Filip Salač

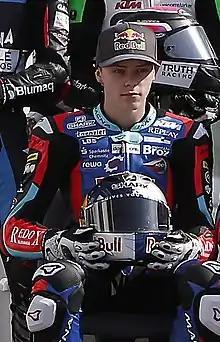
Salač in 2019

Filip Salač (born 12 December 2001) is a Czech motorcycle rider, competing in the 2025 Moto2 World Championship for Elf Marc VDS Racing Team.